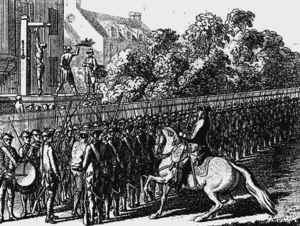
Le régiment Semionovsky, était avec le Régiment Préobrajensky le régiment d’infanterie le plus ancien de la Garde impériale russe.